Aether (classical element)

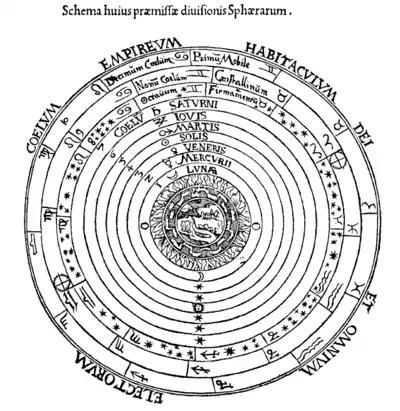
Medieval concept of the cosmos. The innermost spheres are the terrestrial spheres, while the outer are made of aether and contain the celestial bodies.

In Plato's "Timaeus" (58d) speaking about air, Plato mentions that "there is the most translucent kind which is called by the name of aether (αἰθήρ)" but otherwise he adopted the classical system of four elements. Aristotle, who had been Plato's student at the Academy, agreed on this point with his former mentor, emphasizing additionally that fire has sometimes been mistaken for aether. However, in his Book "On the Heavens" he introduced a new "first" element to the system of the classical elements of Ionian philosophy. He noted that the four terrestrial classical elements were subject to change and naturally moved linearly. The first element however, located in the celestial regions and heavenly bodies, moved circularly and had none of the qualities the terrestrial classical elements had. It was neither hot nor cold, neither wet nor dry. With this addition the system of elements was extended to five and later commentators started referring to the new first one as the fifth and also called it "aether", a word that Aristotle had used in "On the Heavens" and the "Meteorology".